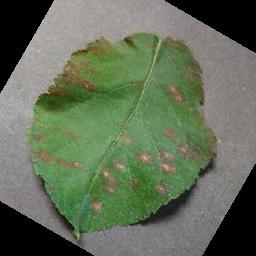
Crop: apple
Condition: cedar_rust